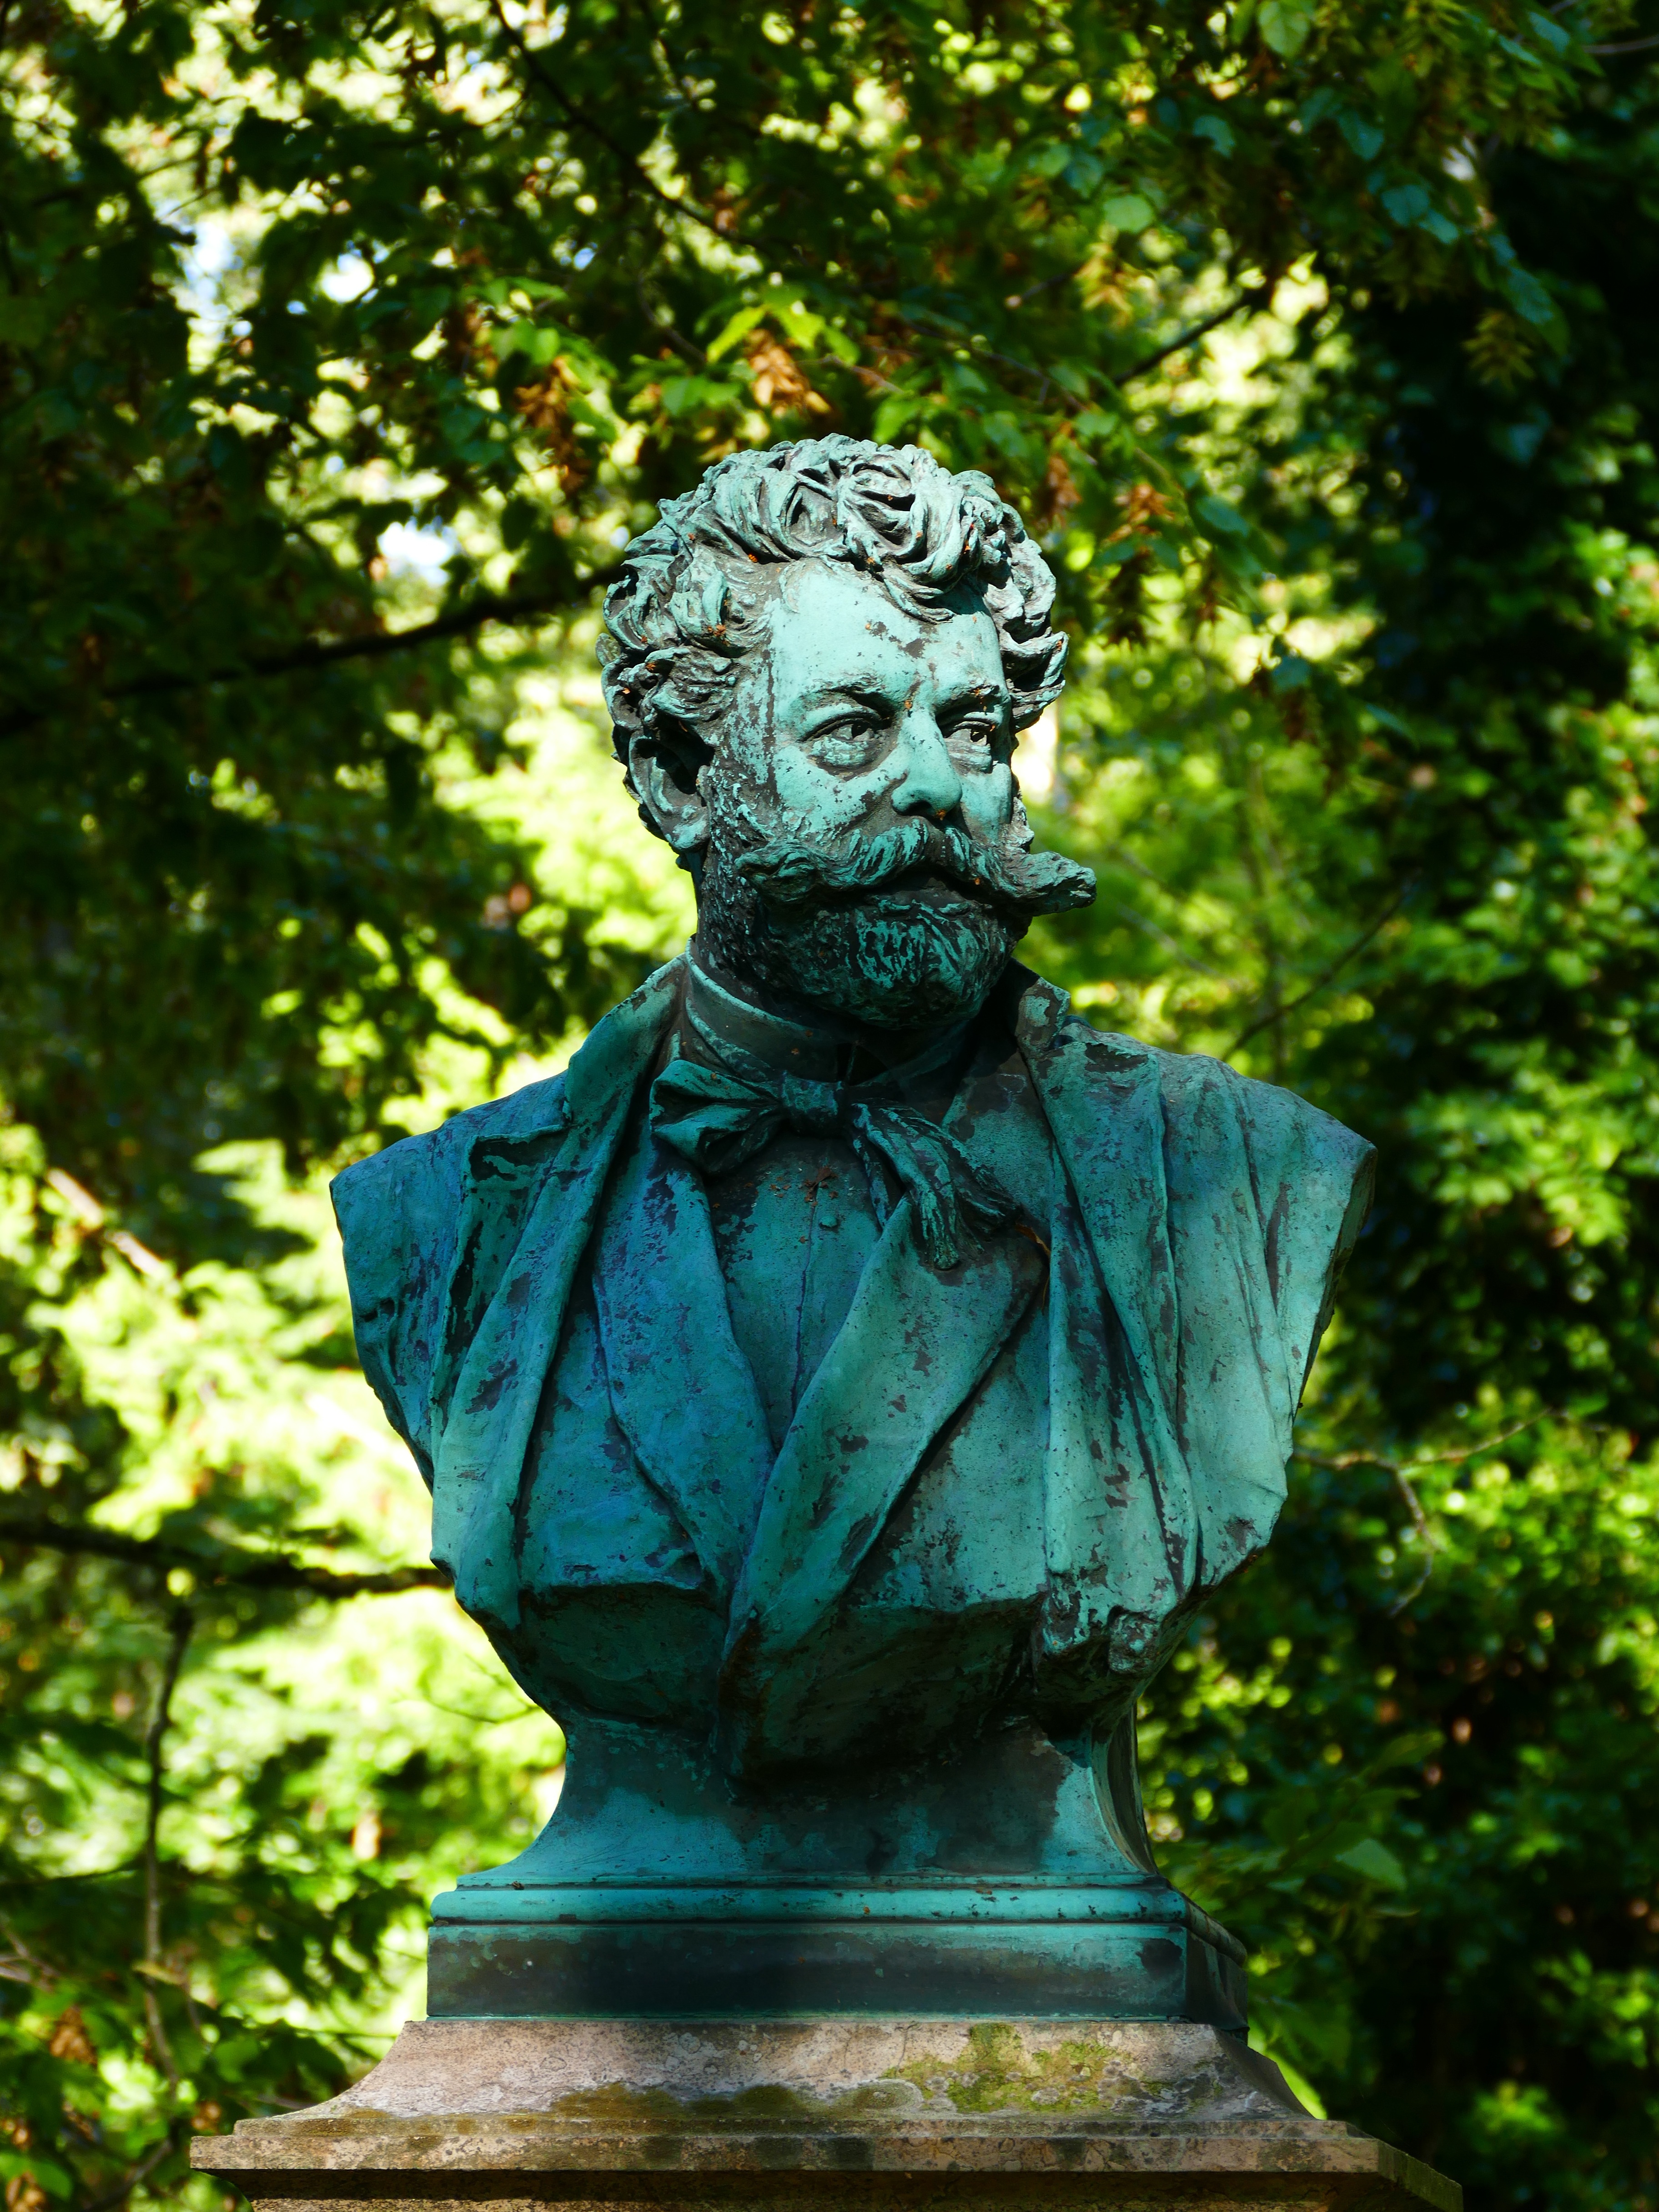
monument, statue, green, craft, cemetery, artwork, face, sculpture, art, copper, head, expression, bust, mood, munich, artfully, artistically, southern cemetery, nonbuilding structure